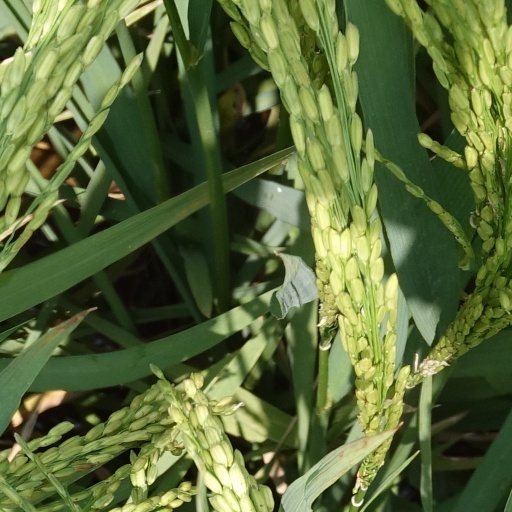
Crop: rice